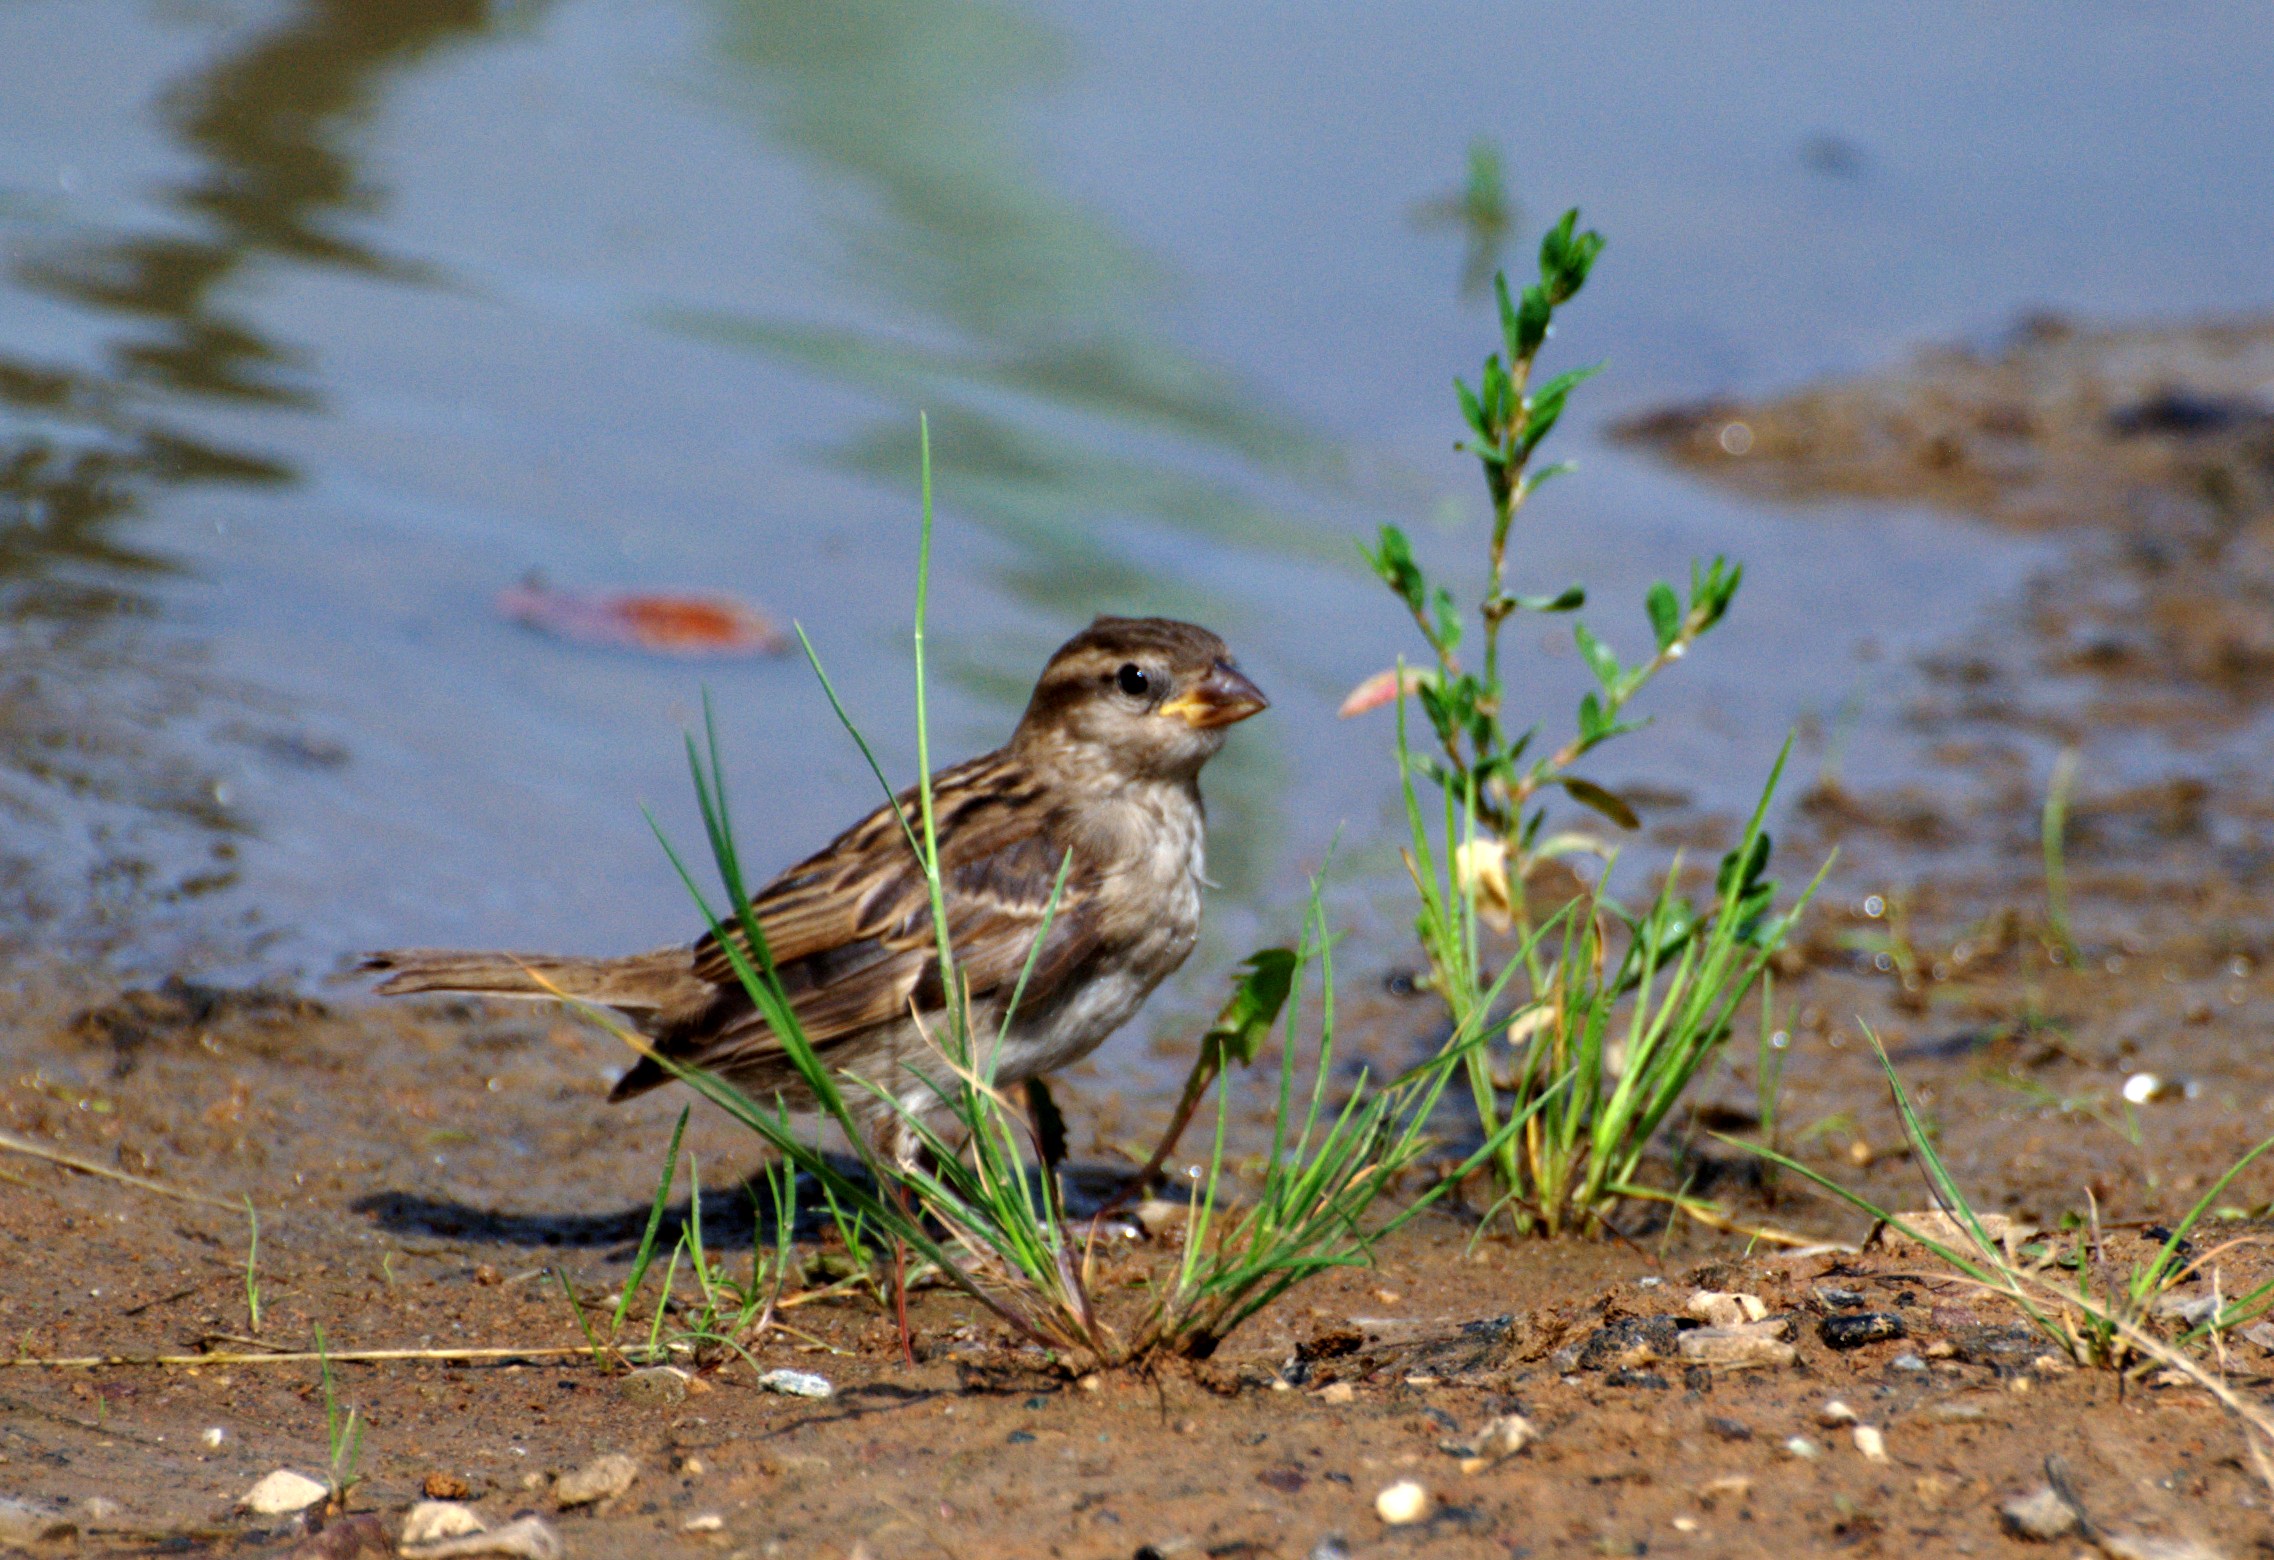
nature, grass, bird, flower, wildlife, nikon, fauna, birds, vertebrate, sparrow, finch, d80, shorebird, fabulous, nikond80, sparrows, lark, house sparrow, old world flycatcher, perching bird